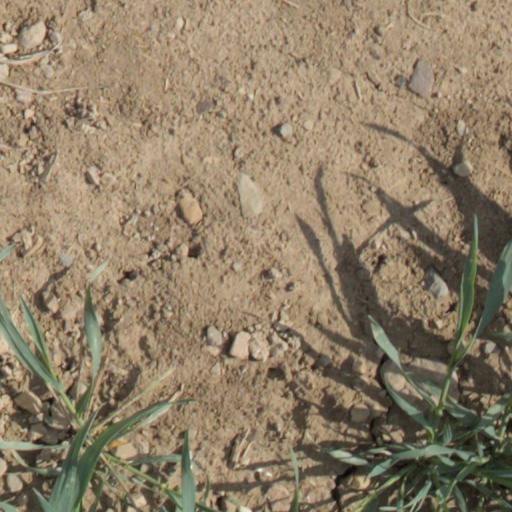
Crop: wheat